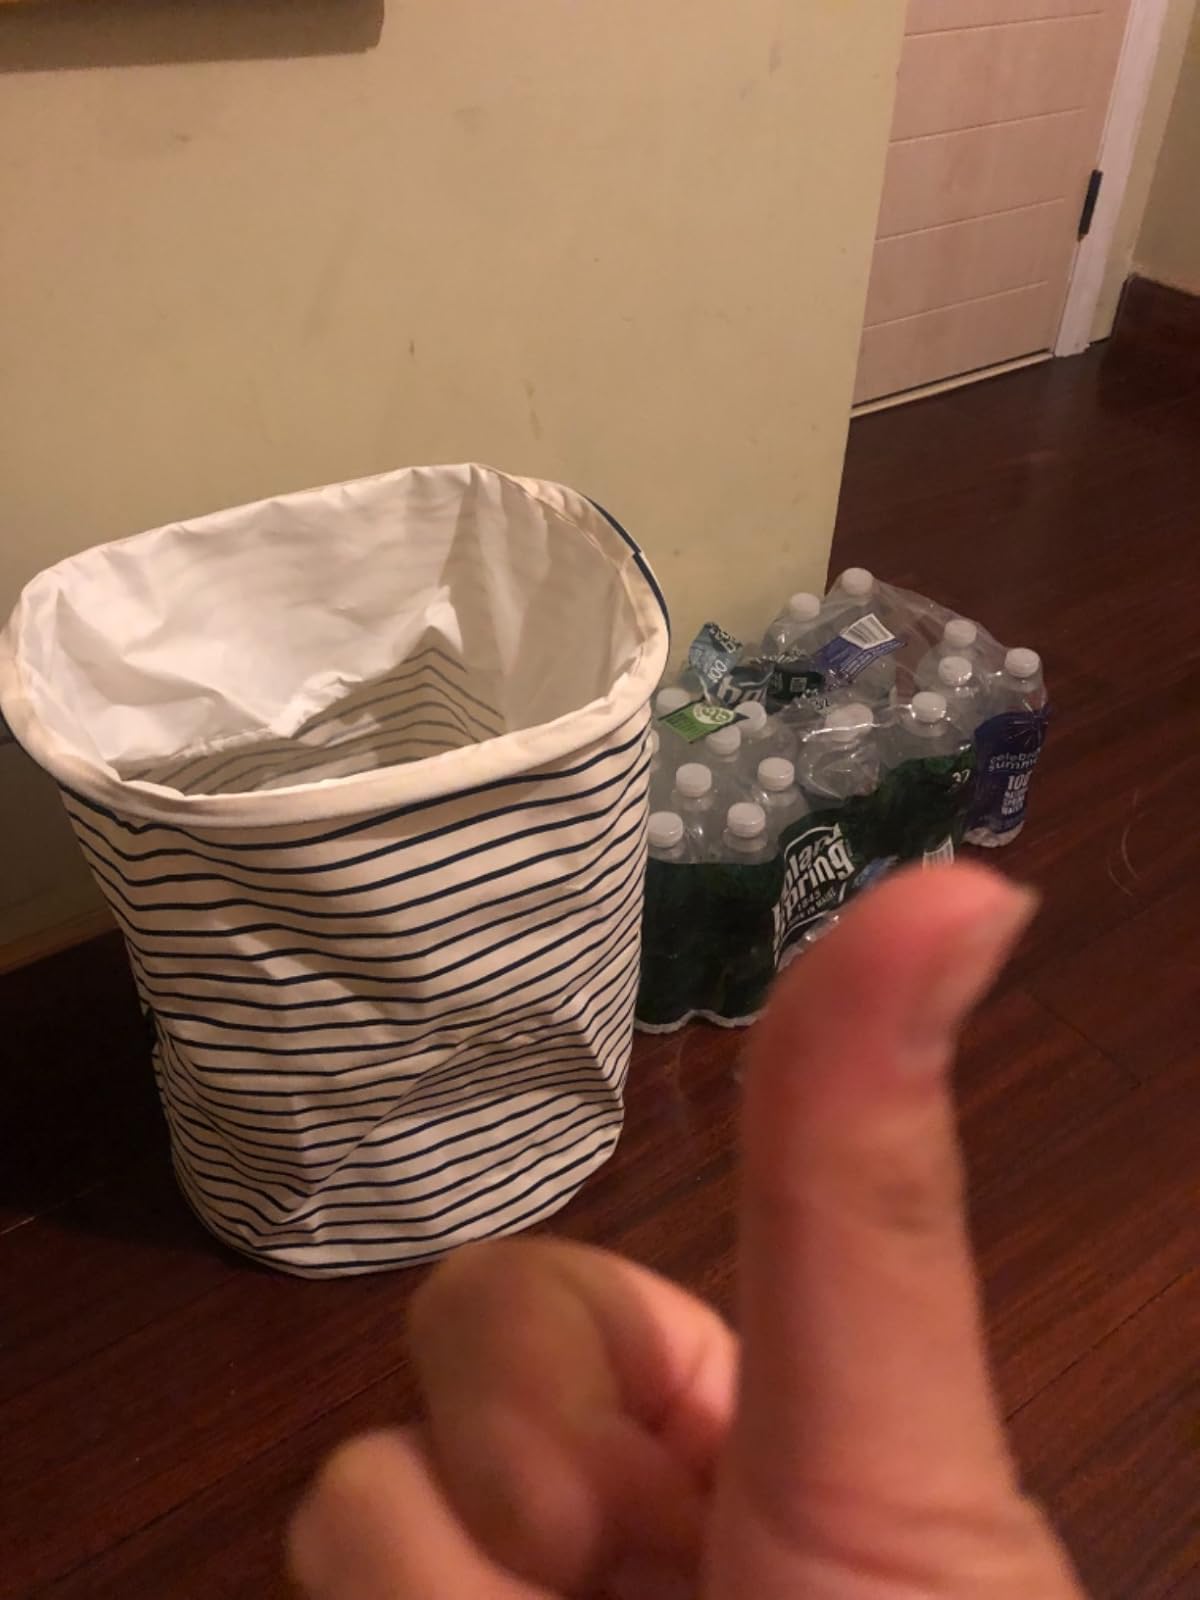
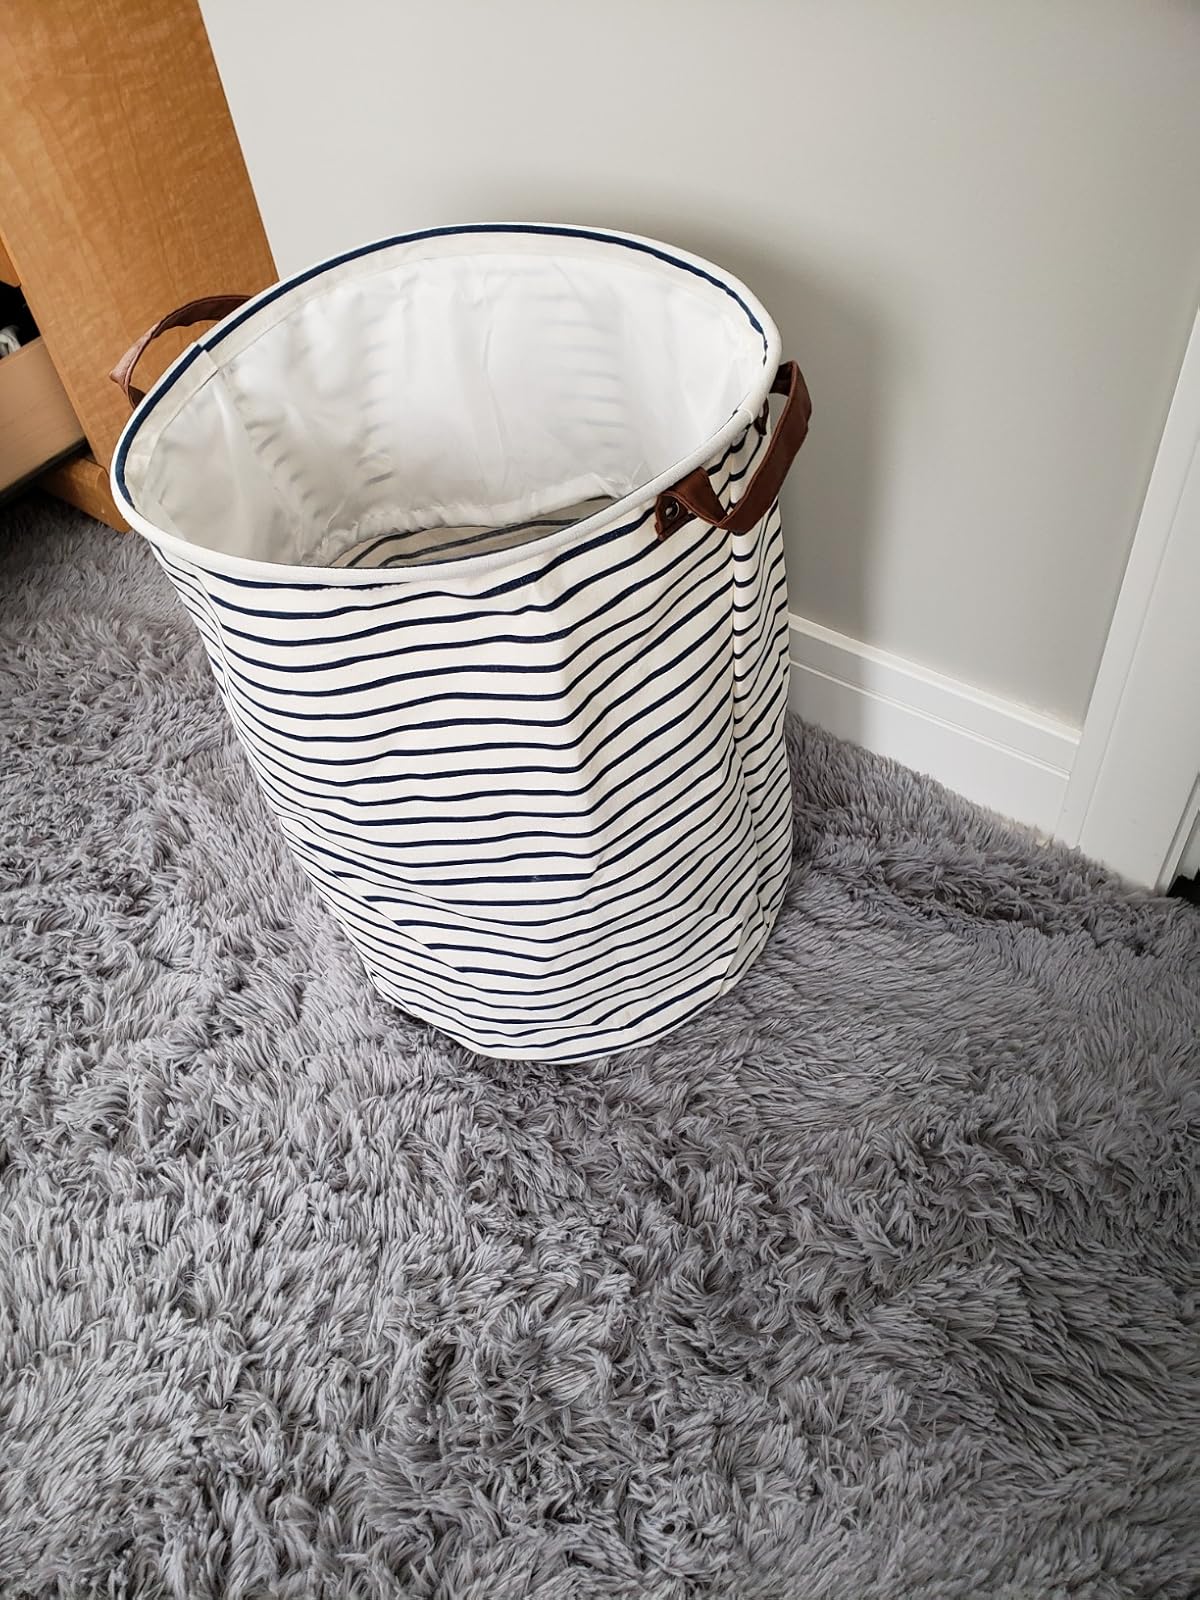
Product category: items_hamper
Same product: yes